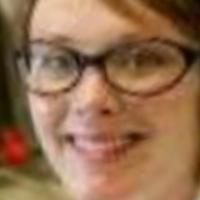
Age group: age 21-30